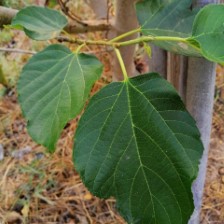
Variety: WhiteKing